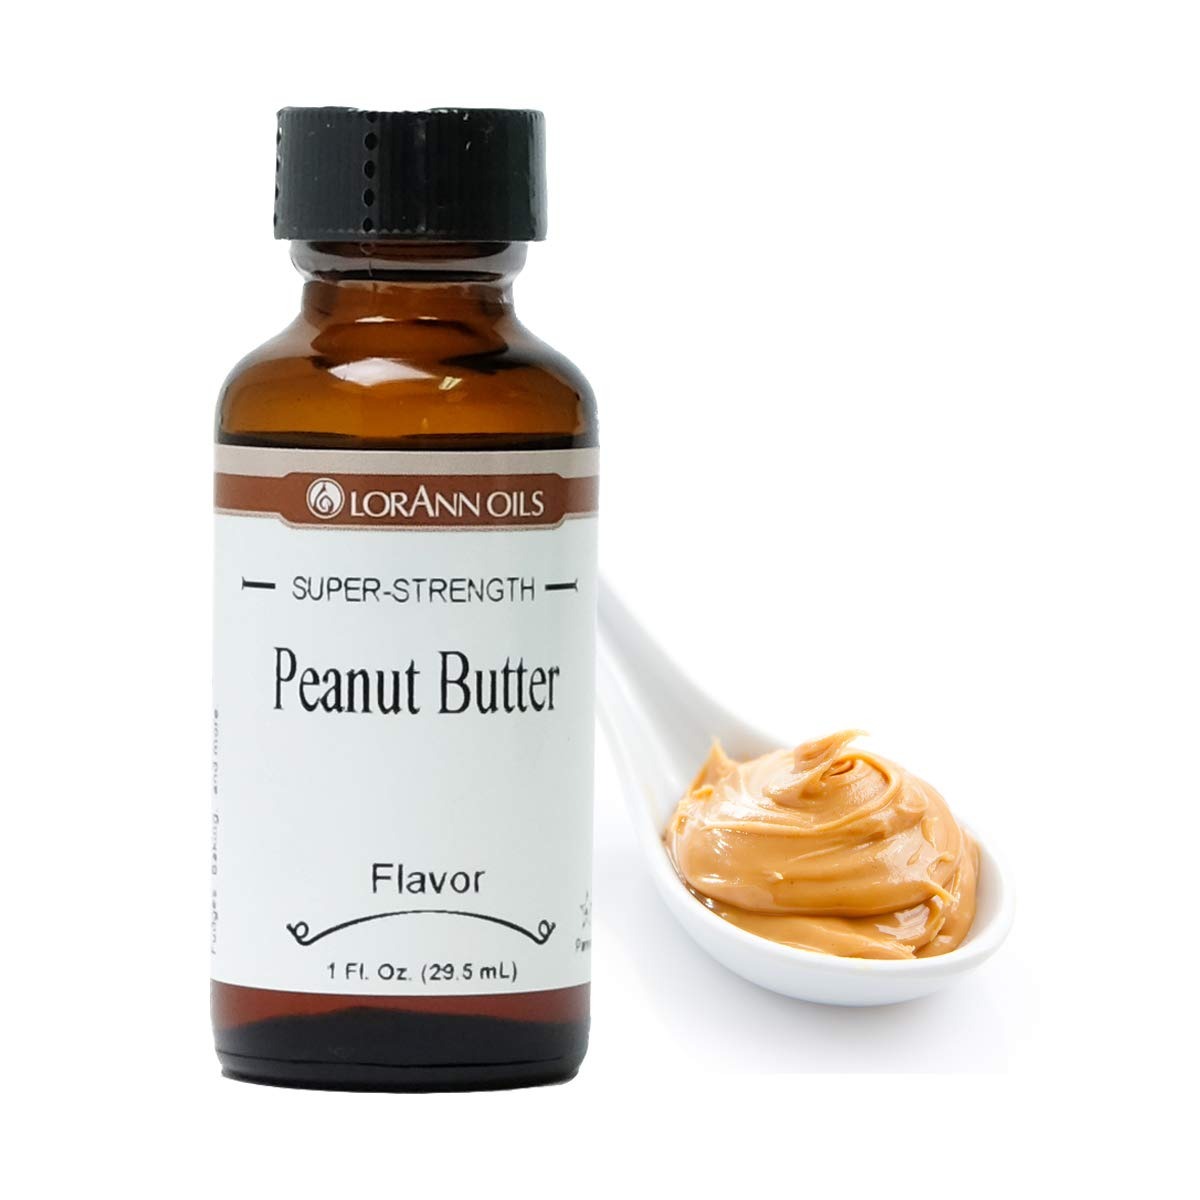
Item Name: LorAnn Peanut Butter SS Flavor, 1 ounce bottle
Bullet Point 1: Peanut Butter Flavor is a perfect, peanut/tree nut alternative when you want that peanut butter flavor without the sticky mess.
Bullet Point 2: Peanut Butter Flavor is a perfect, peanut/tree nut alternative when you want that peanut butter flavor without the sticky mess.
Bullet Point 3: A little goes a long way! LorAnn’s super strength flavors are three to four times the strength of typical baking extracts.
Bullet Point 4: When substituting super strength flavors for extracts, use ¼ to ½ teaspoon for 1 teaspoon of extract.
Bullet Point 5: Typical uses: hard candy, general candy making, cakes, cookies, frosting, ice cream and a wide variety of other baking and confectionery applications.
Bullet Point 6: Kosher - Gluten Free - Made in USA
Product Description: Quality - LorAnn a Family Tradition Since 1962
Value: 1.0
Unit: Fl Oz

Price: 8.99